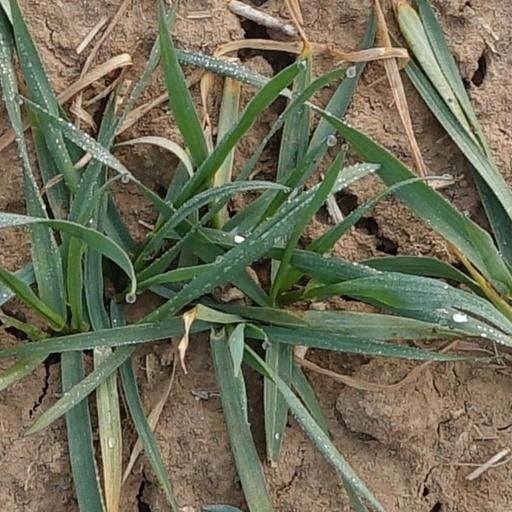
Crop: wheat